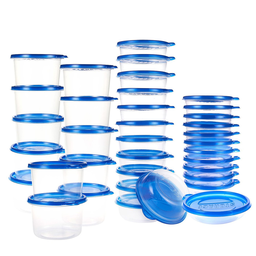
Label: plastic